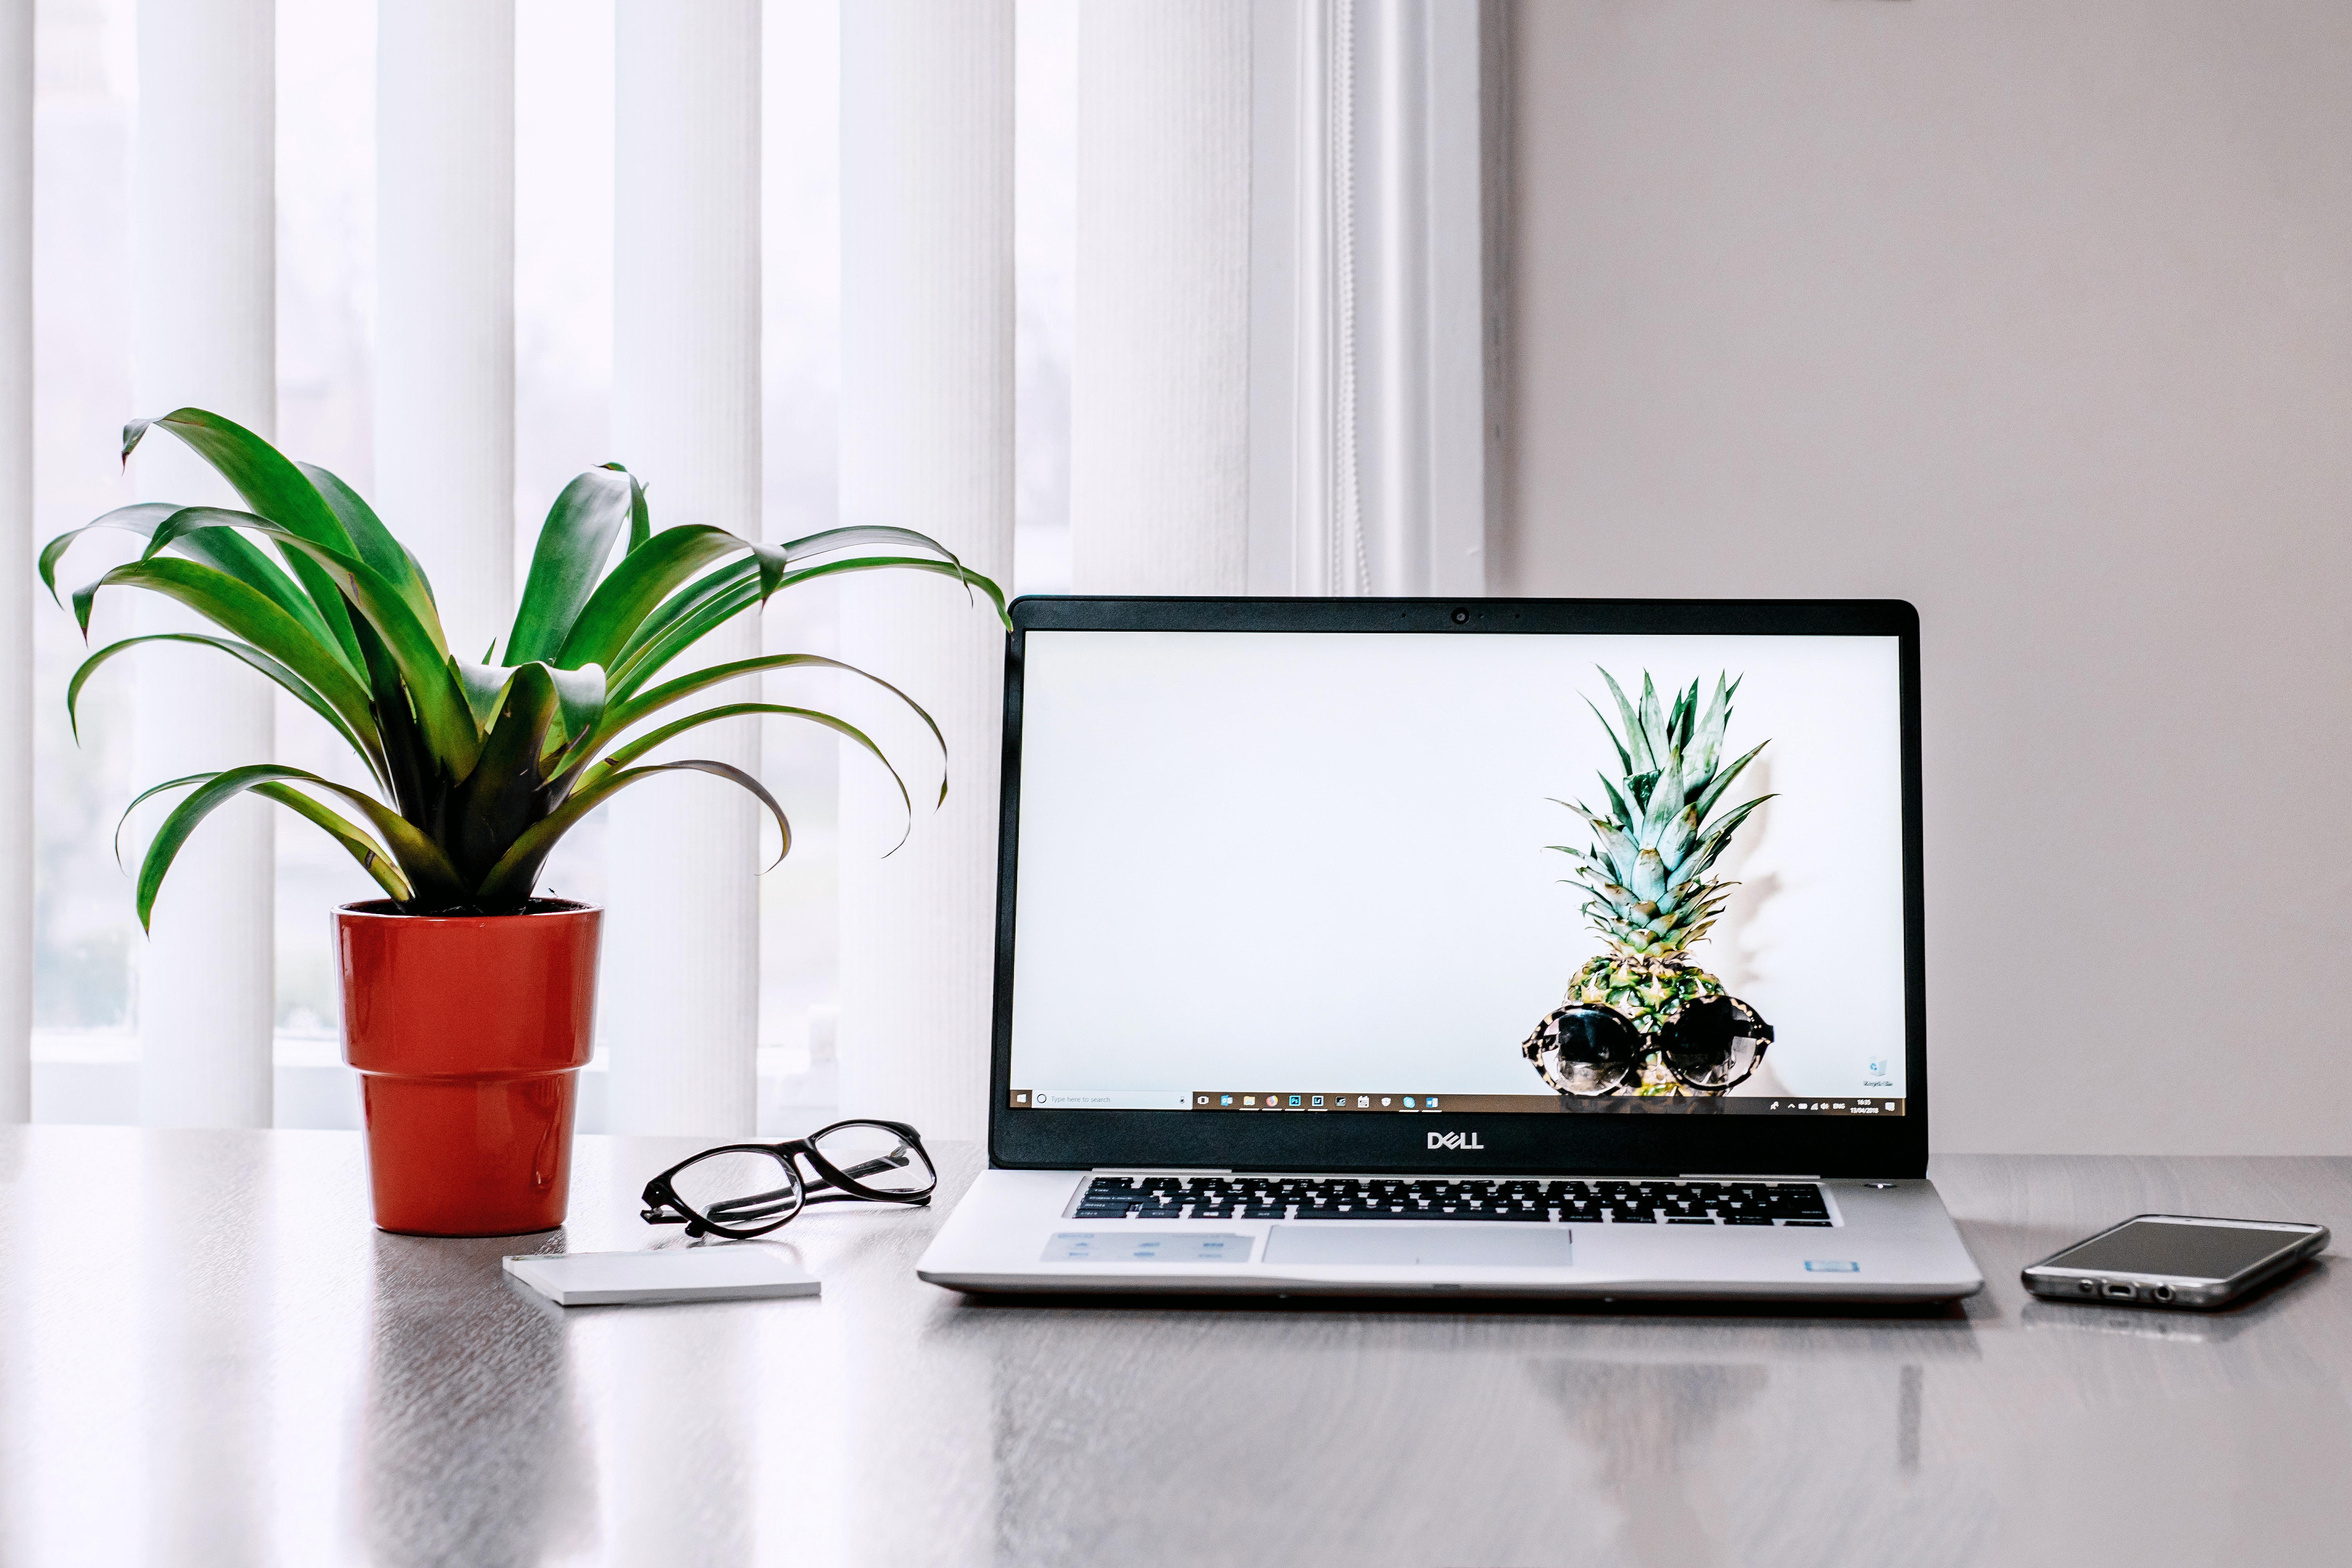
furniture, plant, shelving, display device, table, flowerpot, computer monitor, shelf, product, multimedia